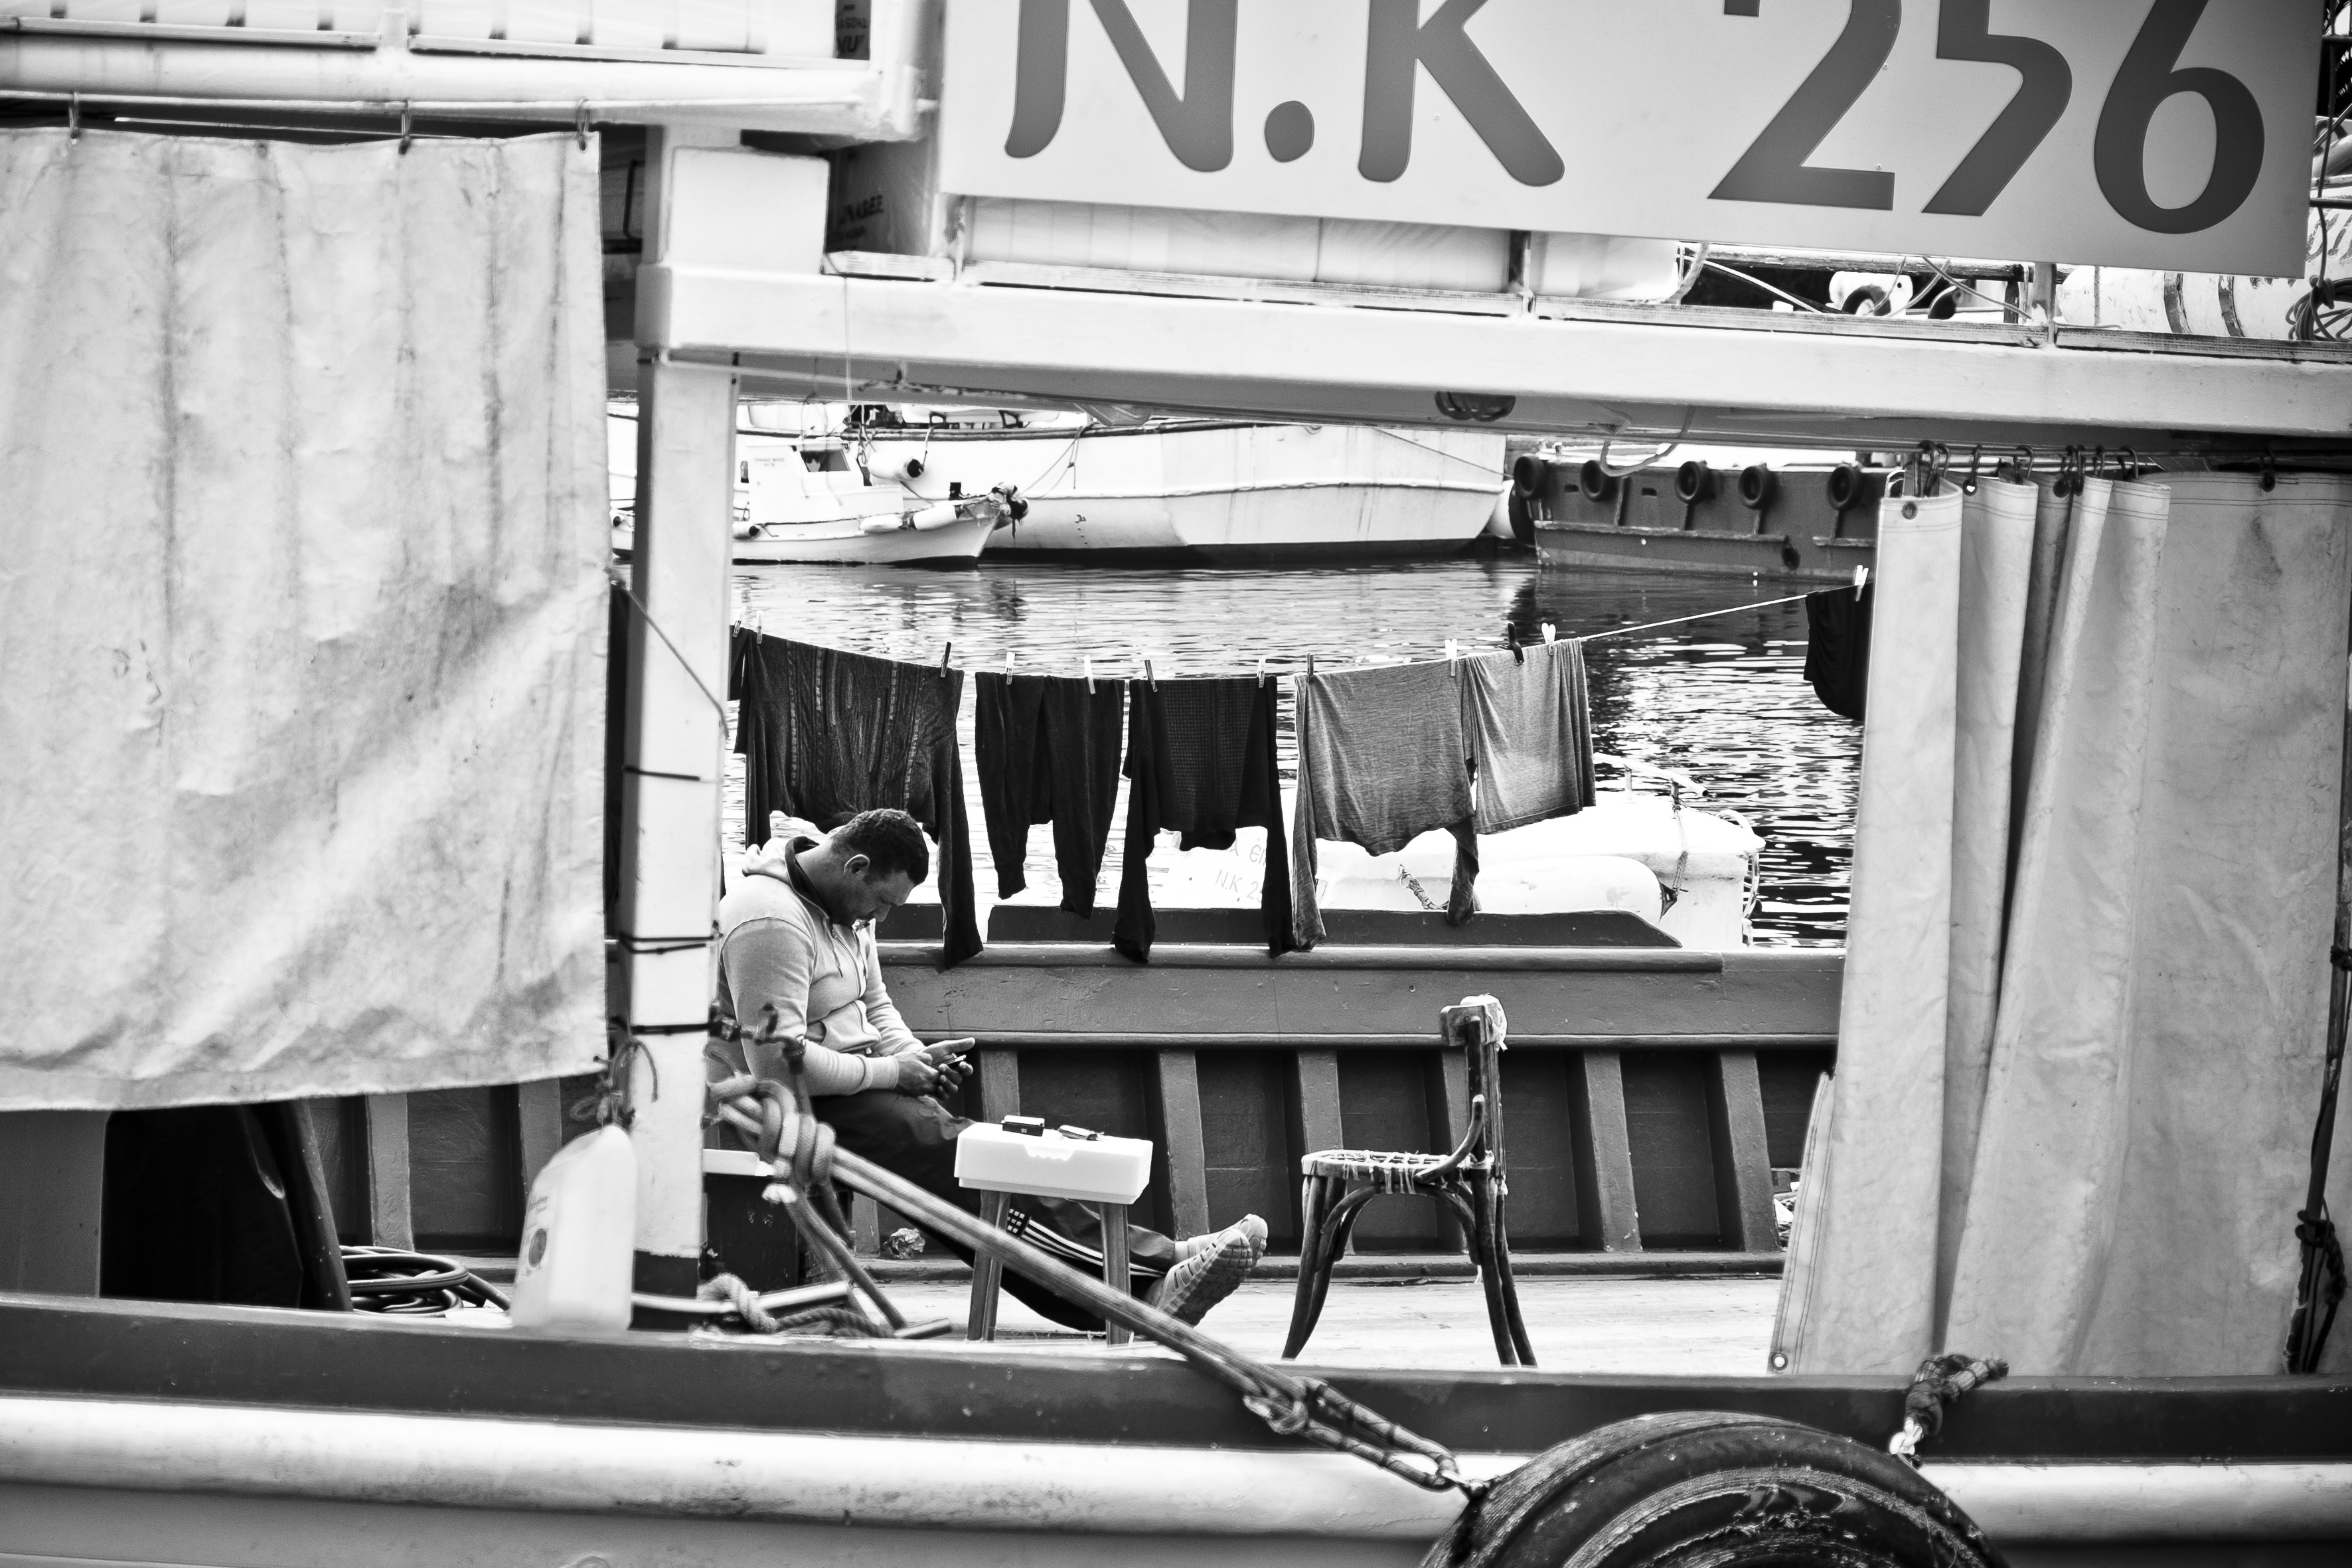
black and white, road, white, street, urban, travel, fujifilm, vehicle, black, monochrome, bw, blackandwhite, blackwhite, cool image, photograph, noiretblanc, greece, fuji, fujixt1, fujix, macedonia, timeless, makedonia, kavala, monochrome photography